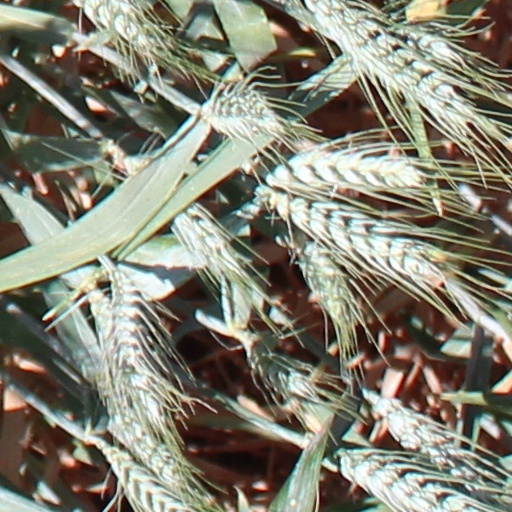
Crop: wheat